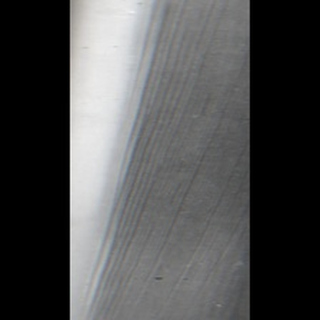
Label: healthy_sugarcane